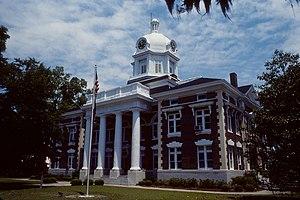
La ville américaine de Mount Vernon est le siège du comté de Montgomery, dans l’État de Géorgie. Lors du recensement de 2000, sa population s’élevait à 2 082 habitants.